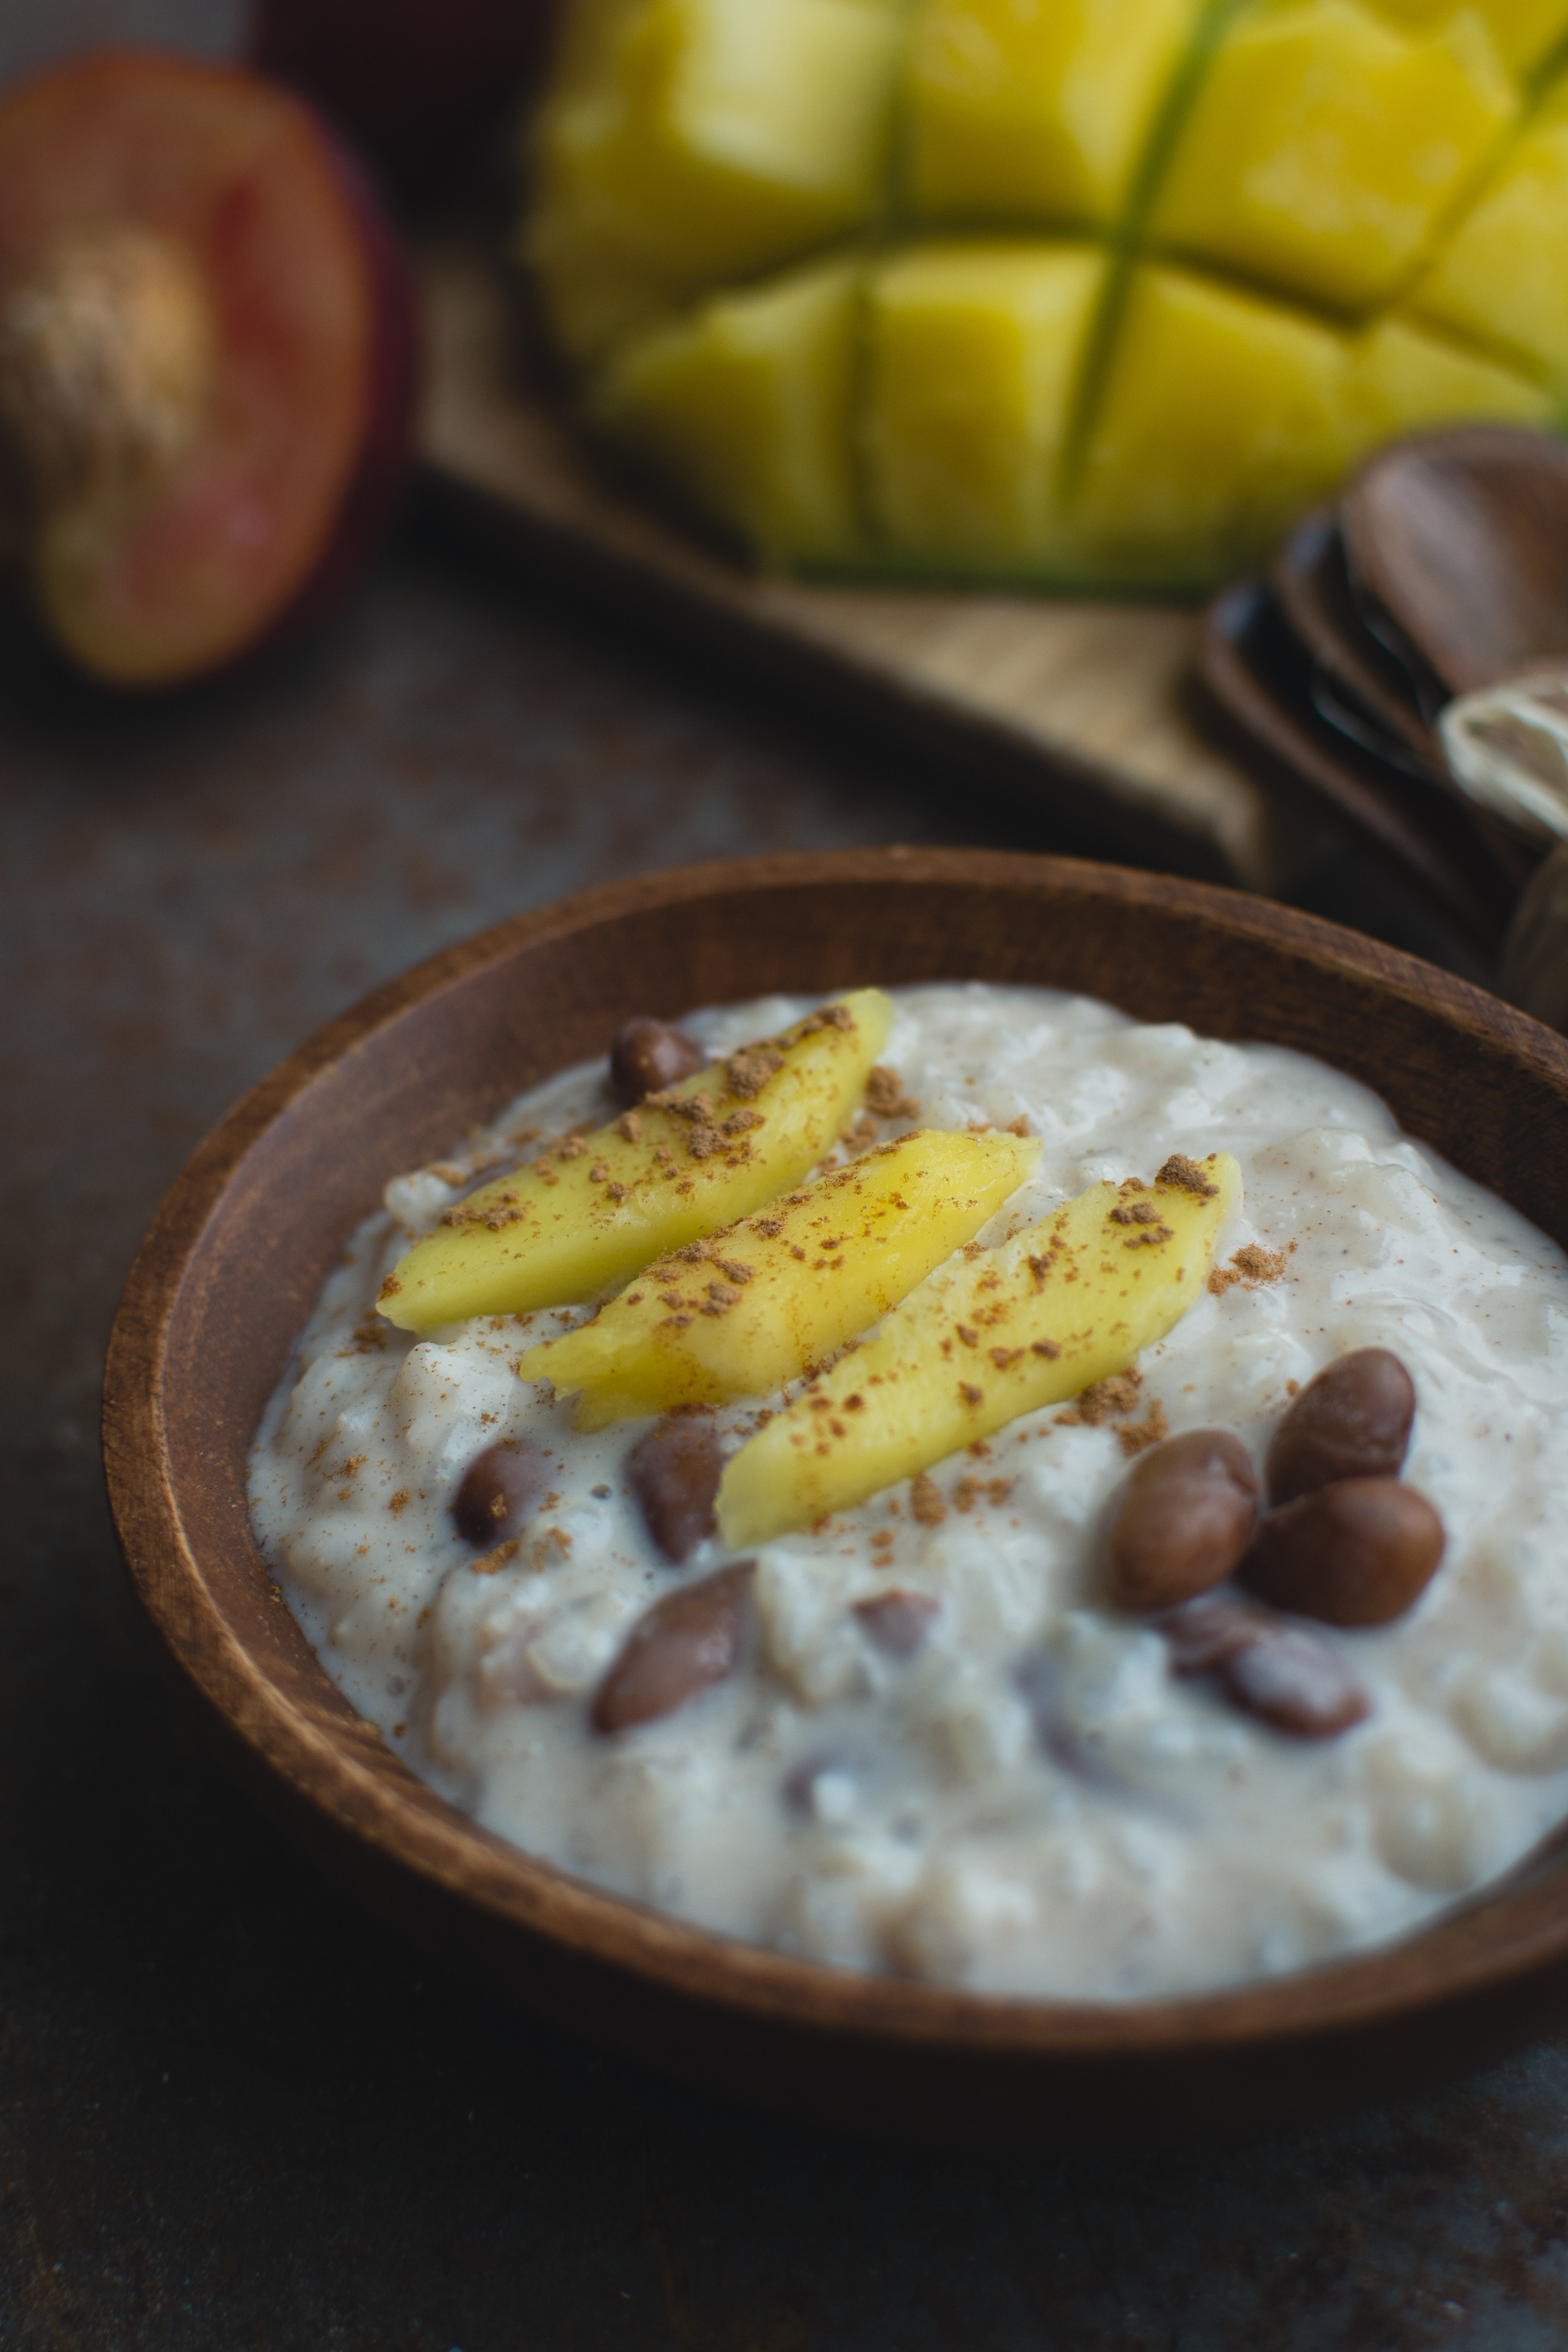
dish, food, cuisine, ingredient, produce, corn chowder, porridge, side dish, Ginataan, recipe, Creamed corn, vegetarian food, chowder, breakfast, Canjica